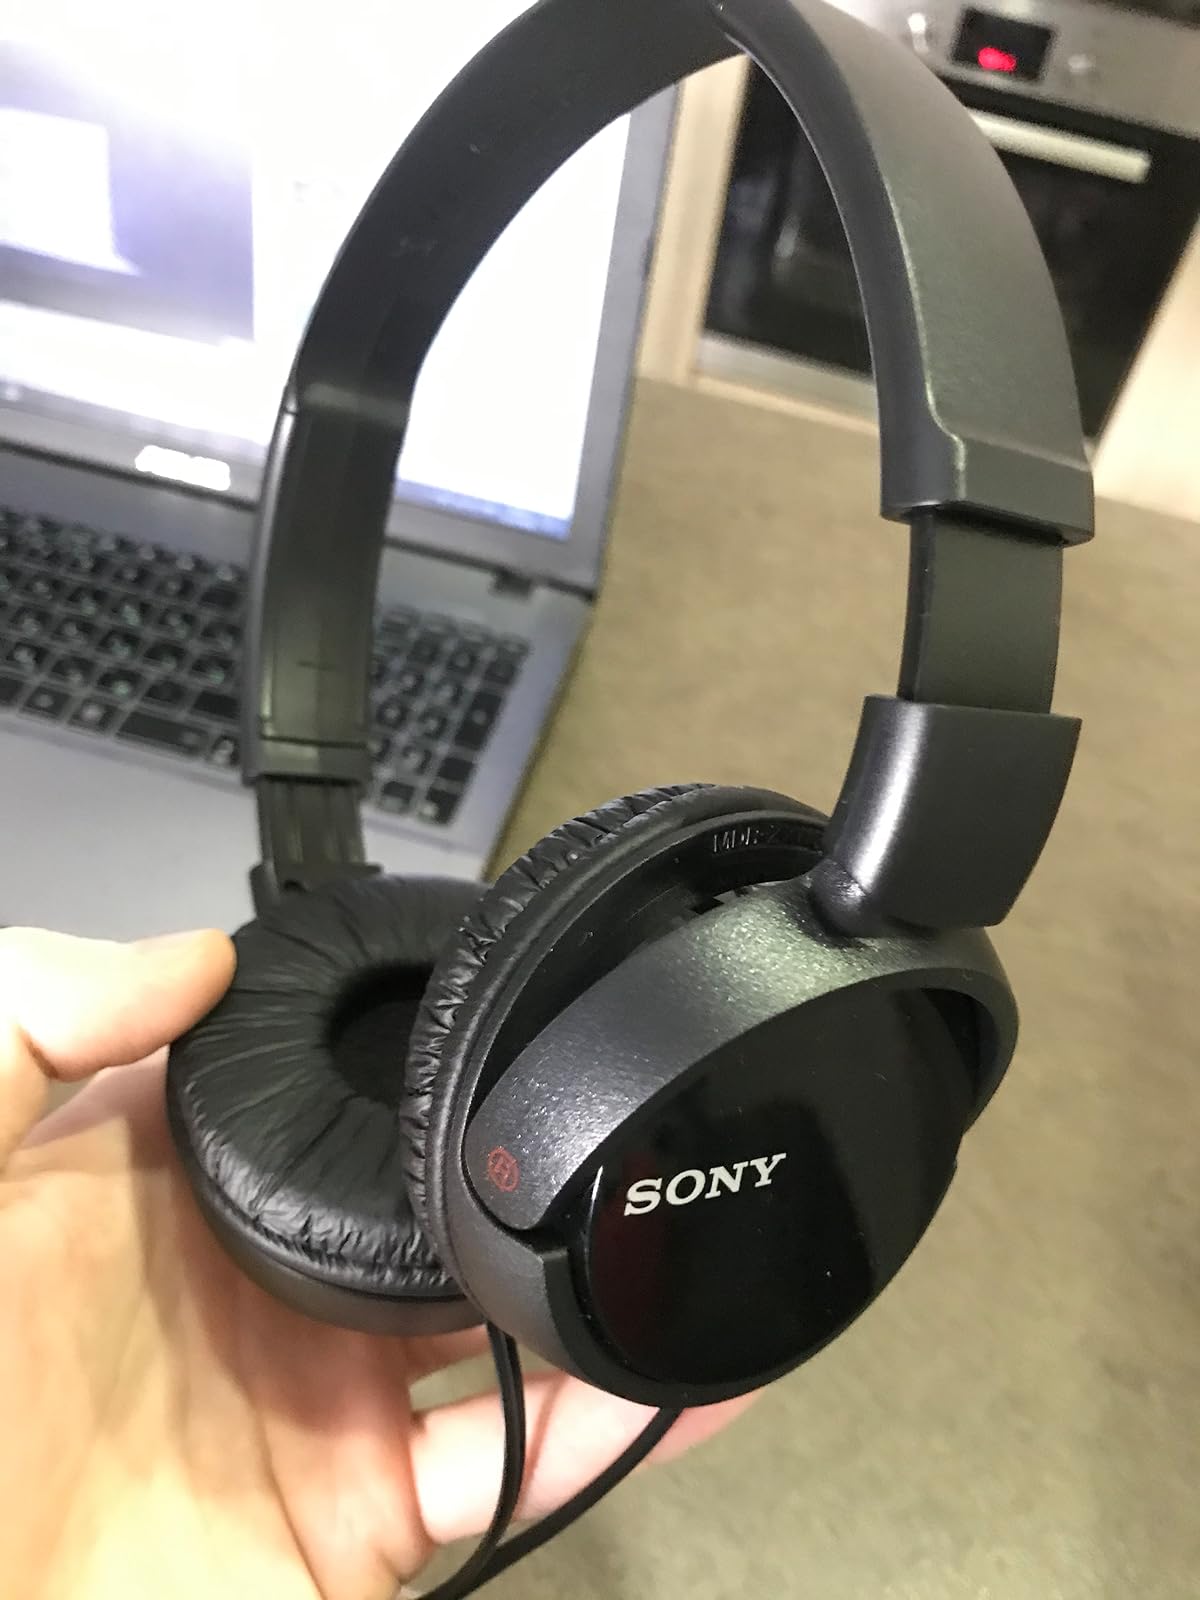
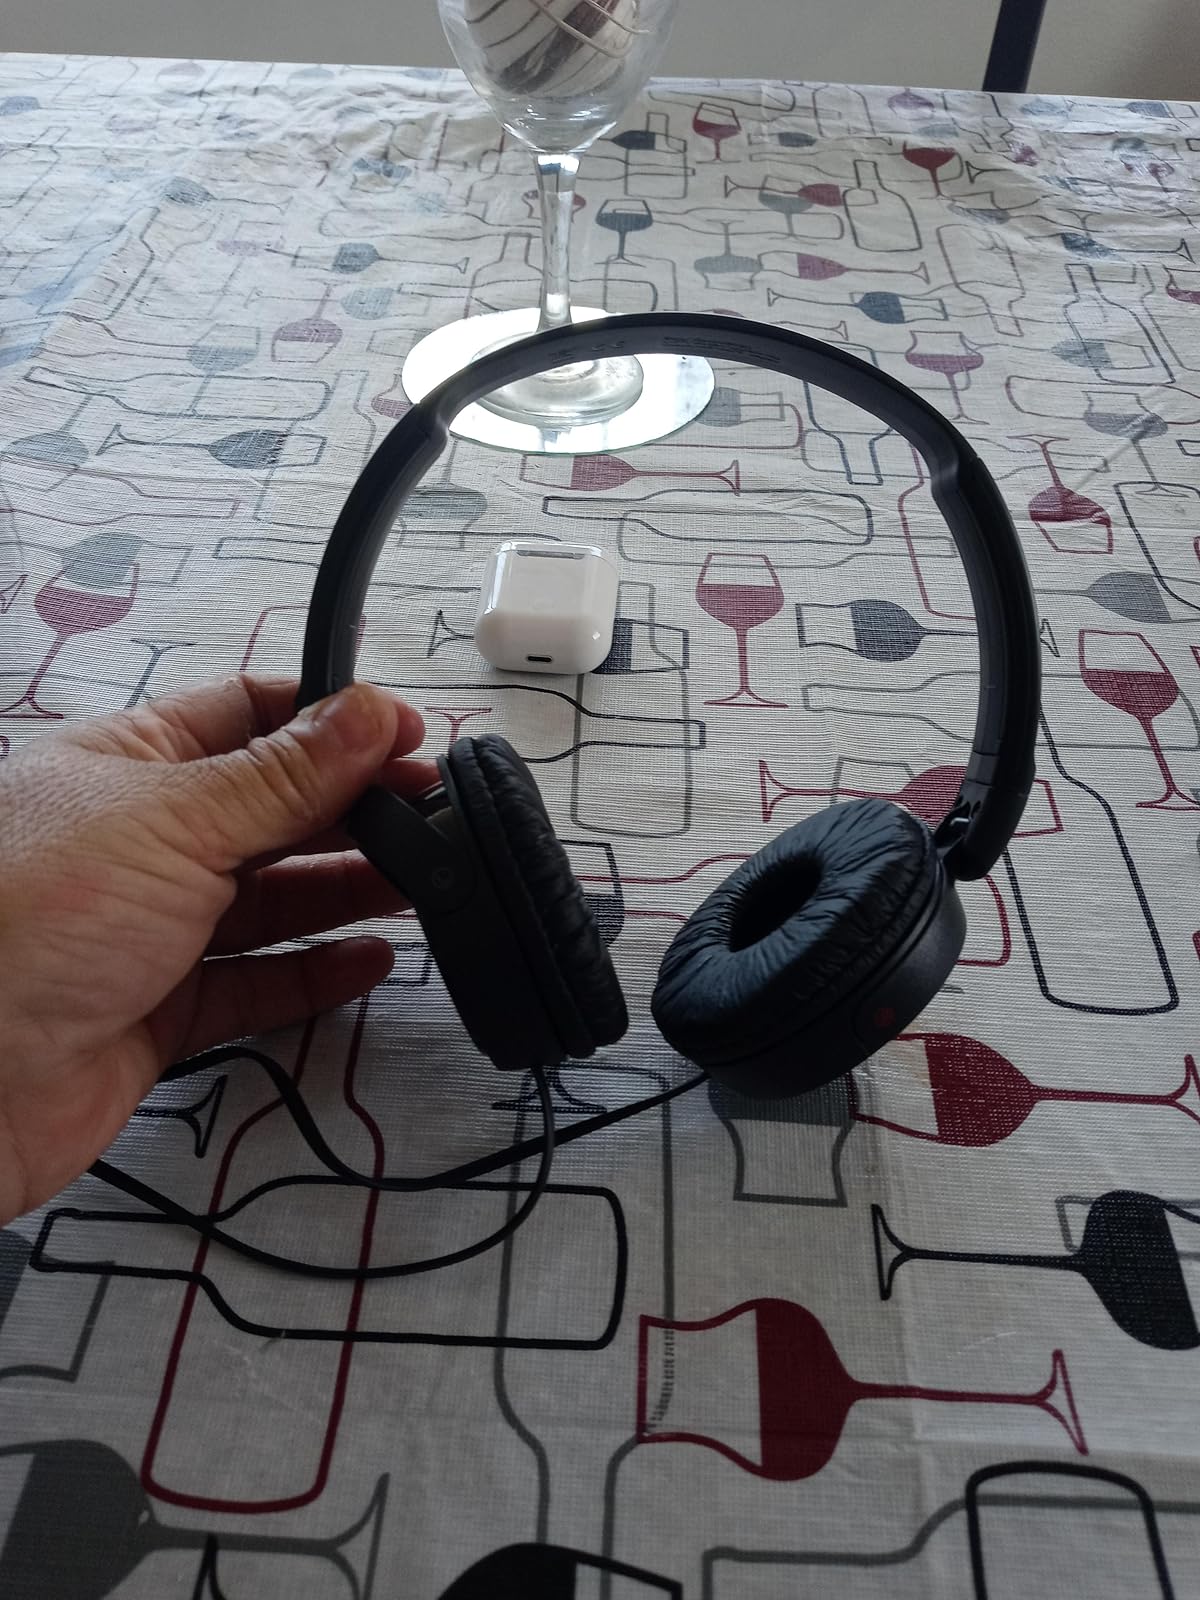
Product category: headphones
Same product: yes